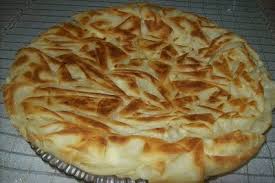
Yemek: borek